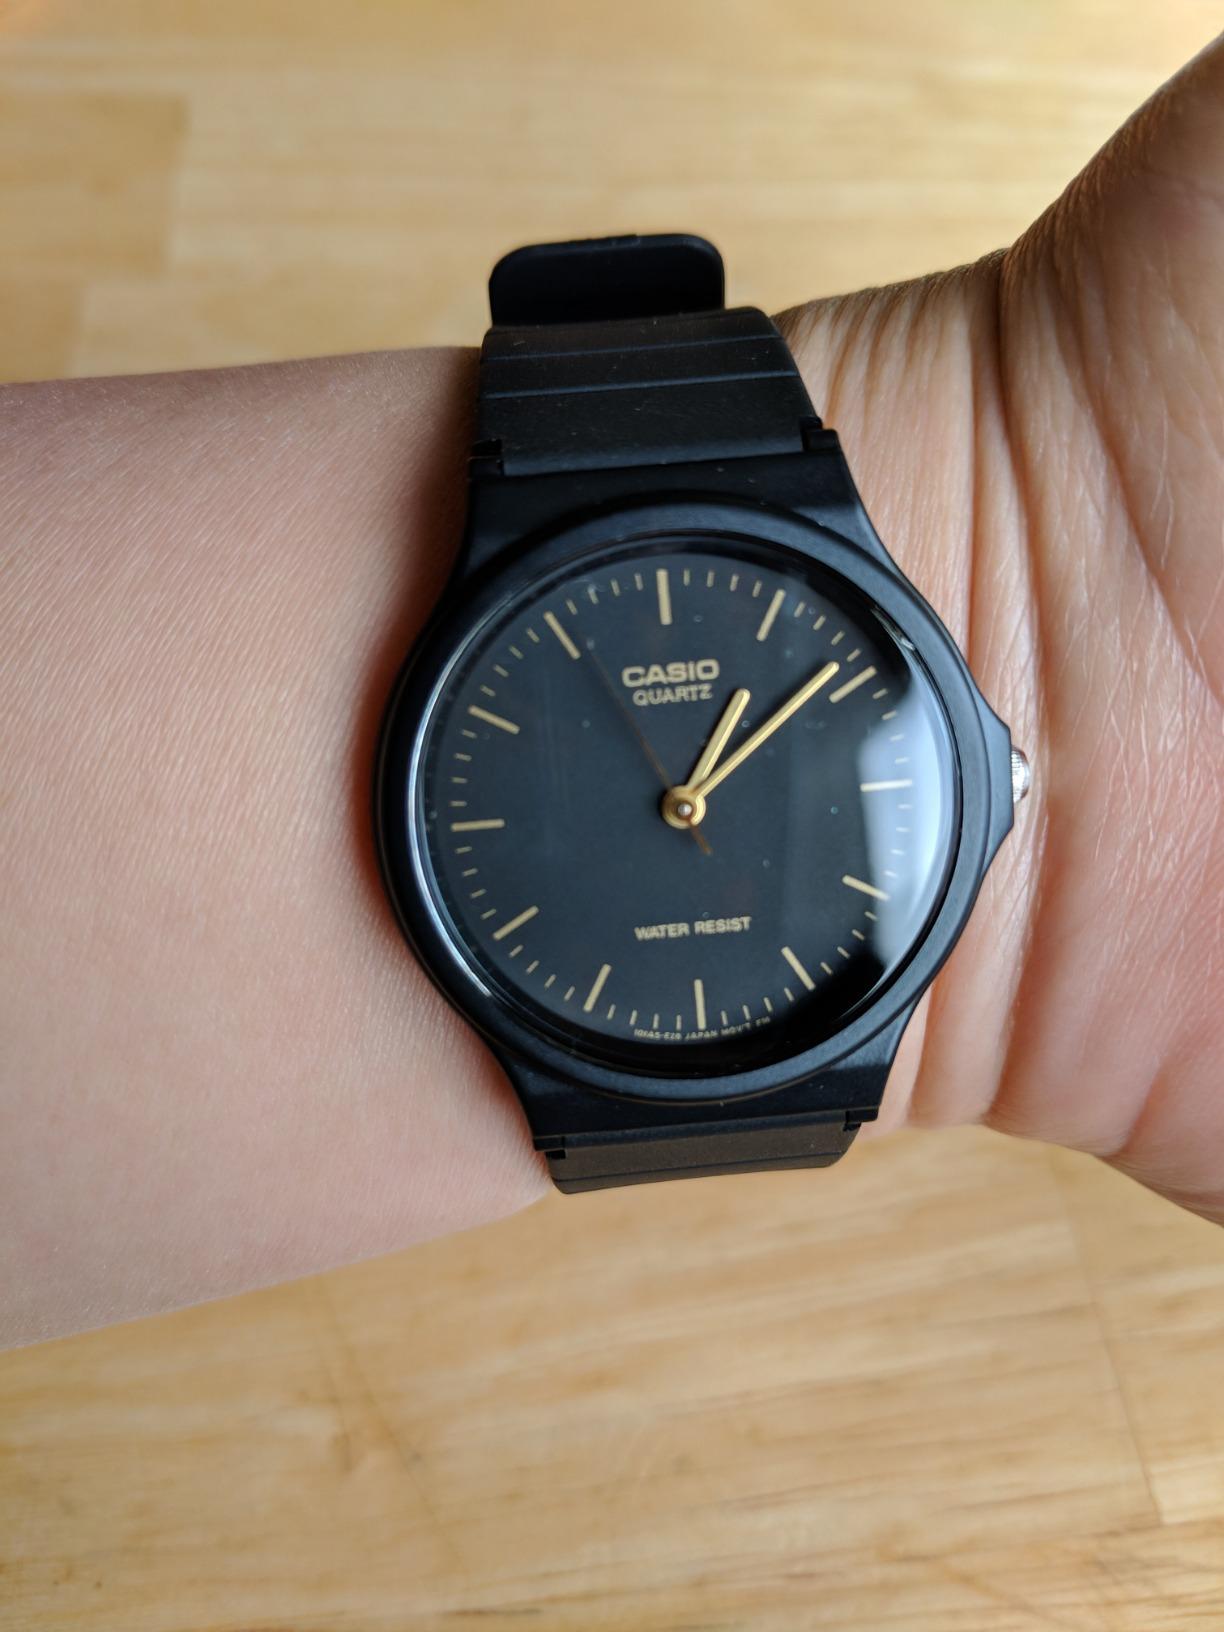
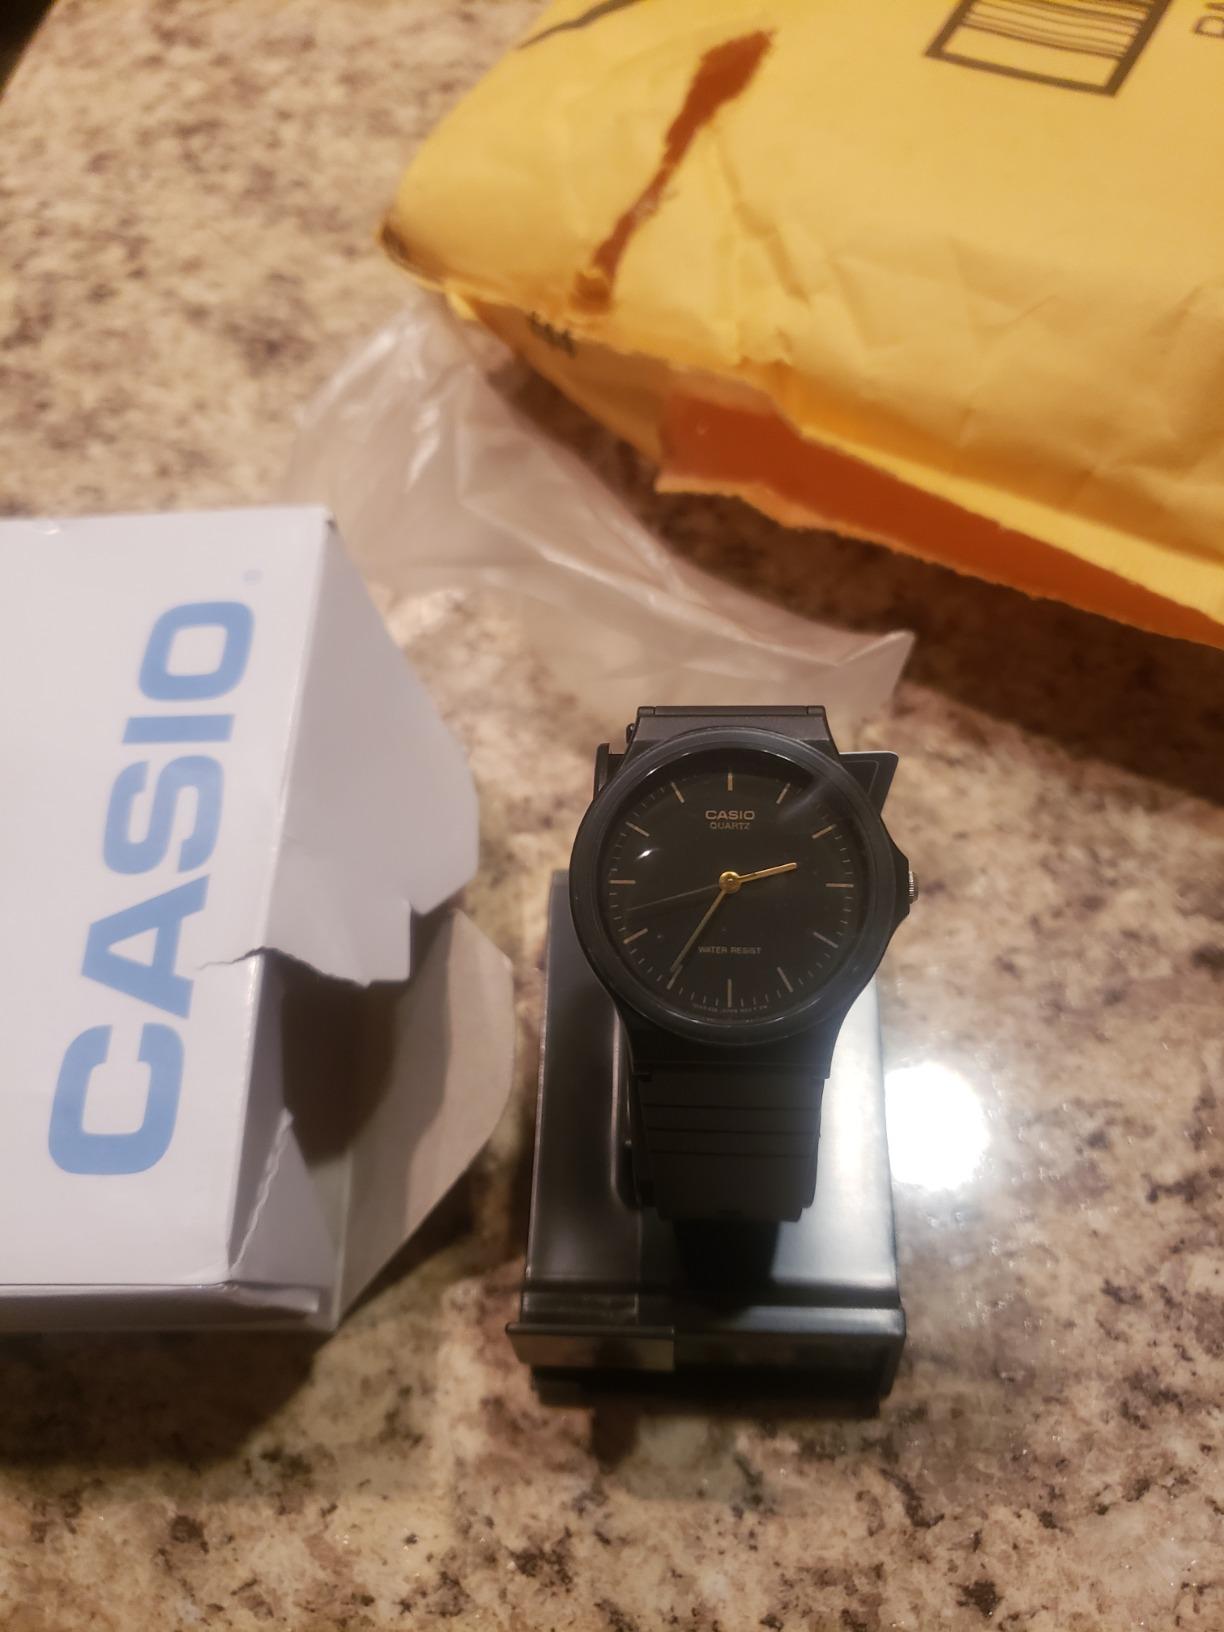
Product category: accessories_watch
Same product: yes